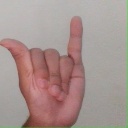
अक्षर: य